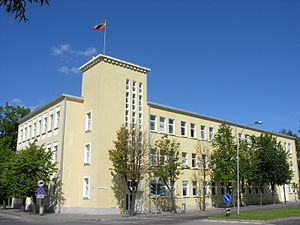
Litauen / Samfund / Større byer i Litauen
Mažeikiai
Republikken Litauen er et land i Nordeuropa, det sydligste af de tre baltiske lande. Landet ligger langs Østersøens sydøstlige bred og grænser til Letland i nord, Hviderusland i øst og sydøst og Polen og den russiske eksklave Kaliningrad oblast mod sydvest. Tværs over Østersøen ligger Sverige og Danmark. Landet har en befolkning på 2.790.842 indbyggere, og dets hovedstad og største by er Vilnius. Landareal: 62.680 km².